Lud, zbunjen, normalan

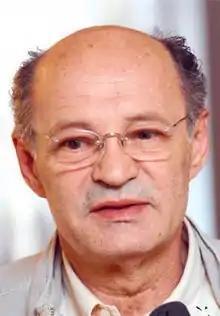
Mustafa Nadarević received widespread praise for his performance as Izet Fazlinović, and is considered as the show's breakout character

The first episode of "Lud, zbunjen, normalan" aired on 2 September 2007. The first five episodes were produced as a pilot for Bosnian public broadcaster FTV, but after Croatian television station Nova TV joined to produce the show, the series was approved for a full season. Alongside producers Davor Pušić and Mirsad Herović, FTV General Manager Jasmin Duraković was also influential in the show's conception. He formed a cast which included Mustafa Nadarević and Senad Bašić. Meanwhile, Siniša Svilan directed the program. Nova TV commissioned the TV rights for Croatian territory and provided production for the first season, which had 40 episodes. The second season had 32 episodes, and seasons three and four each had 24 episodes. The fifth season, which aired in 2012, had 16 episodes and the season six had 9 episodes before the series was canceled by FTV. Ultimately the series was revived for a seventh season, which began airing on 3 November 2014.